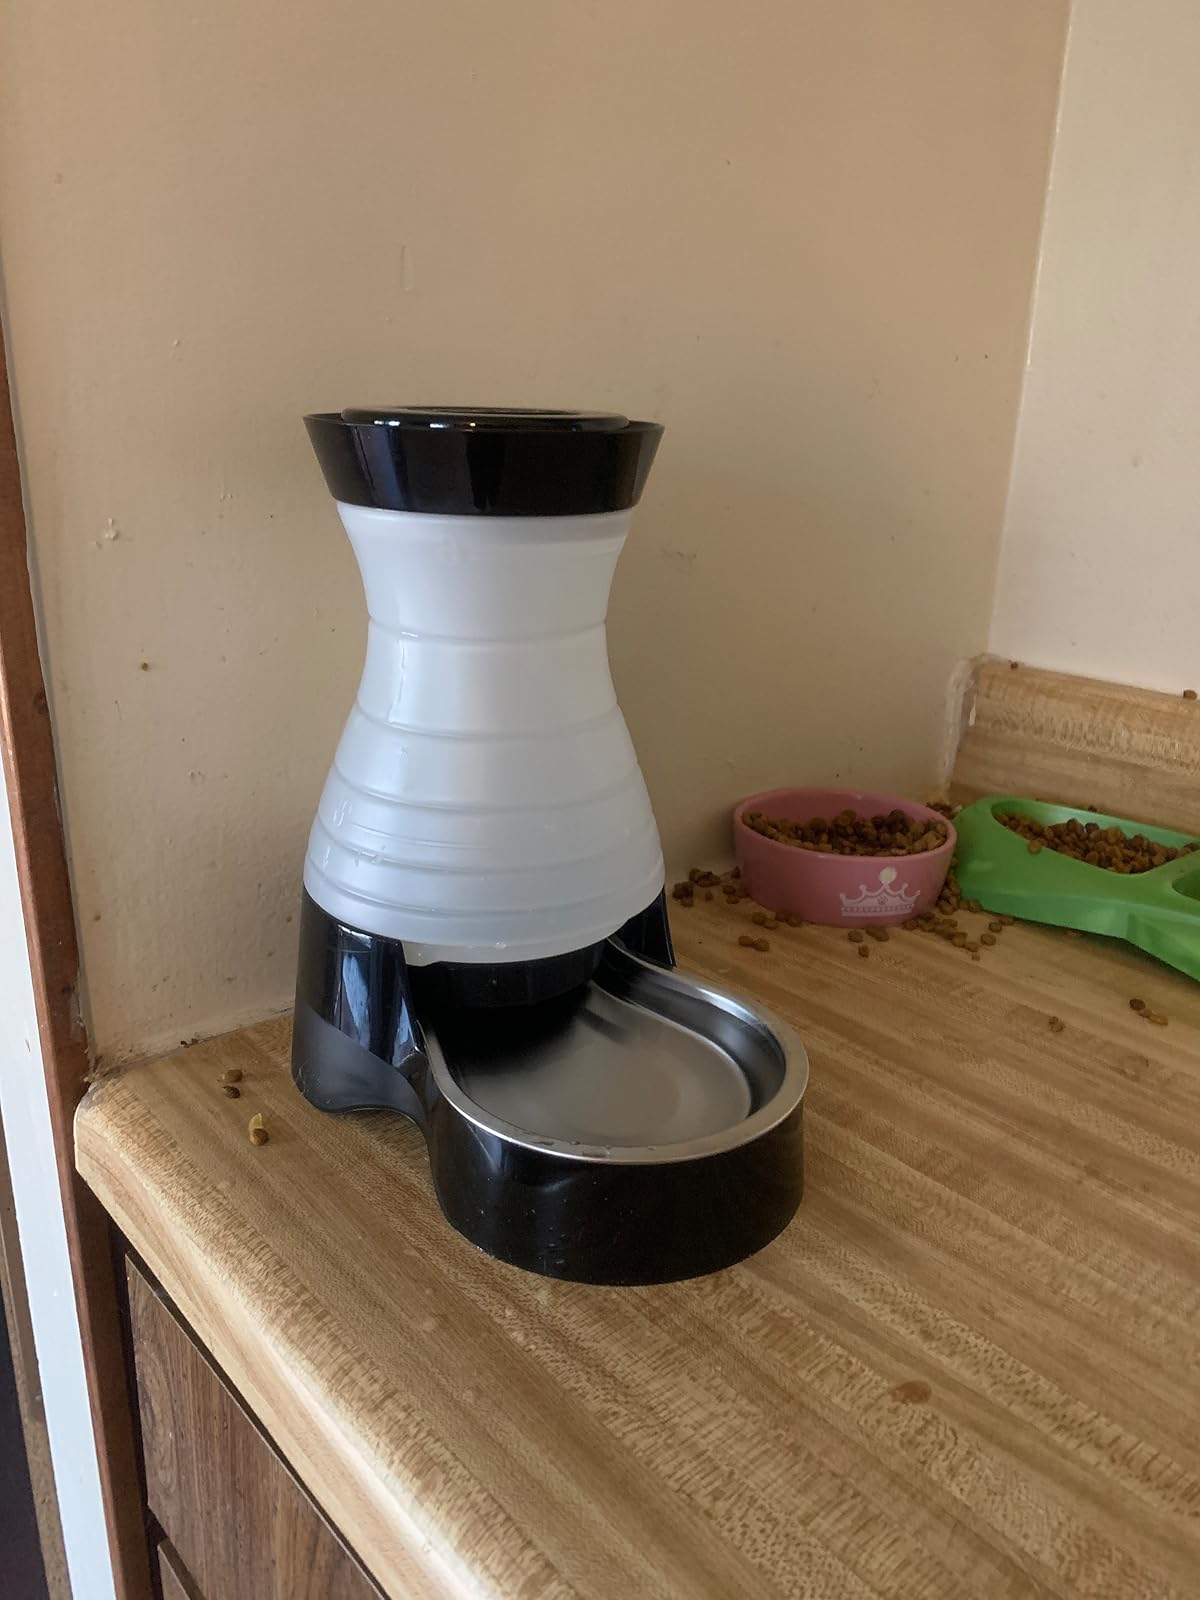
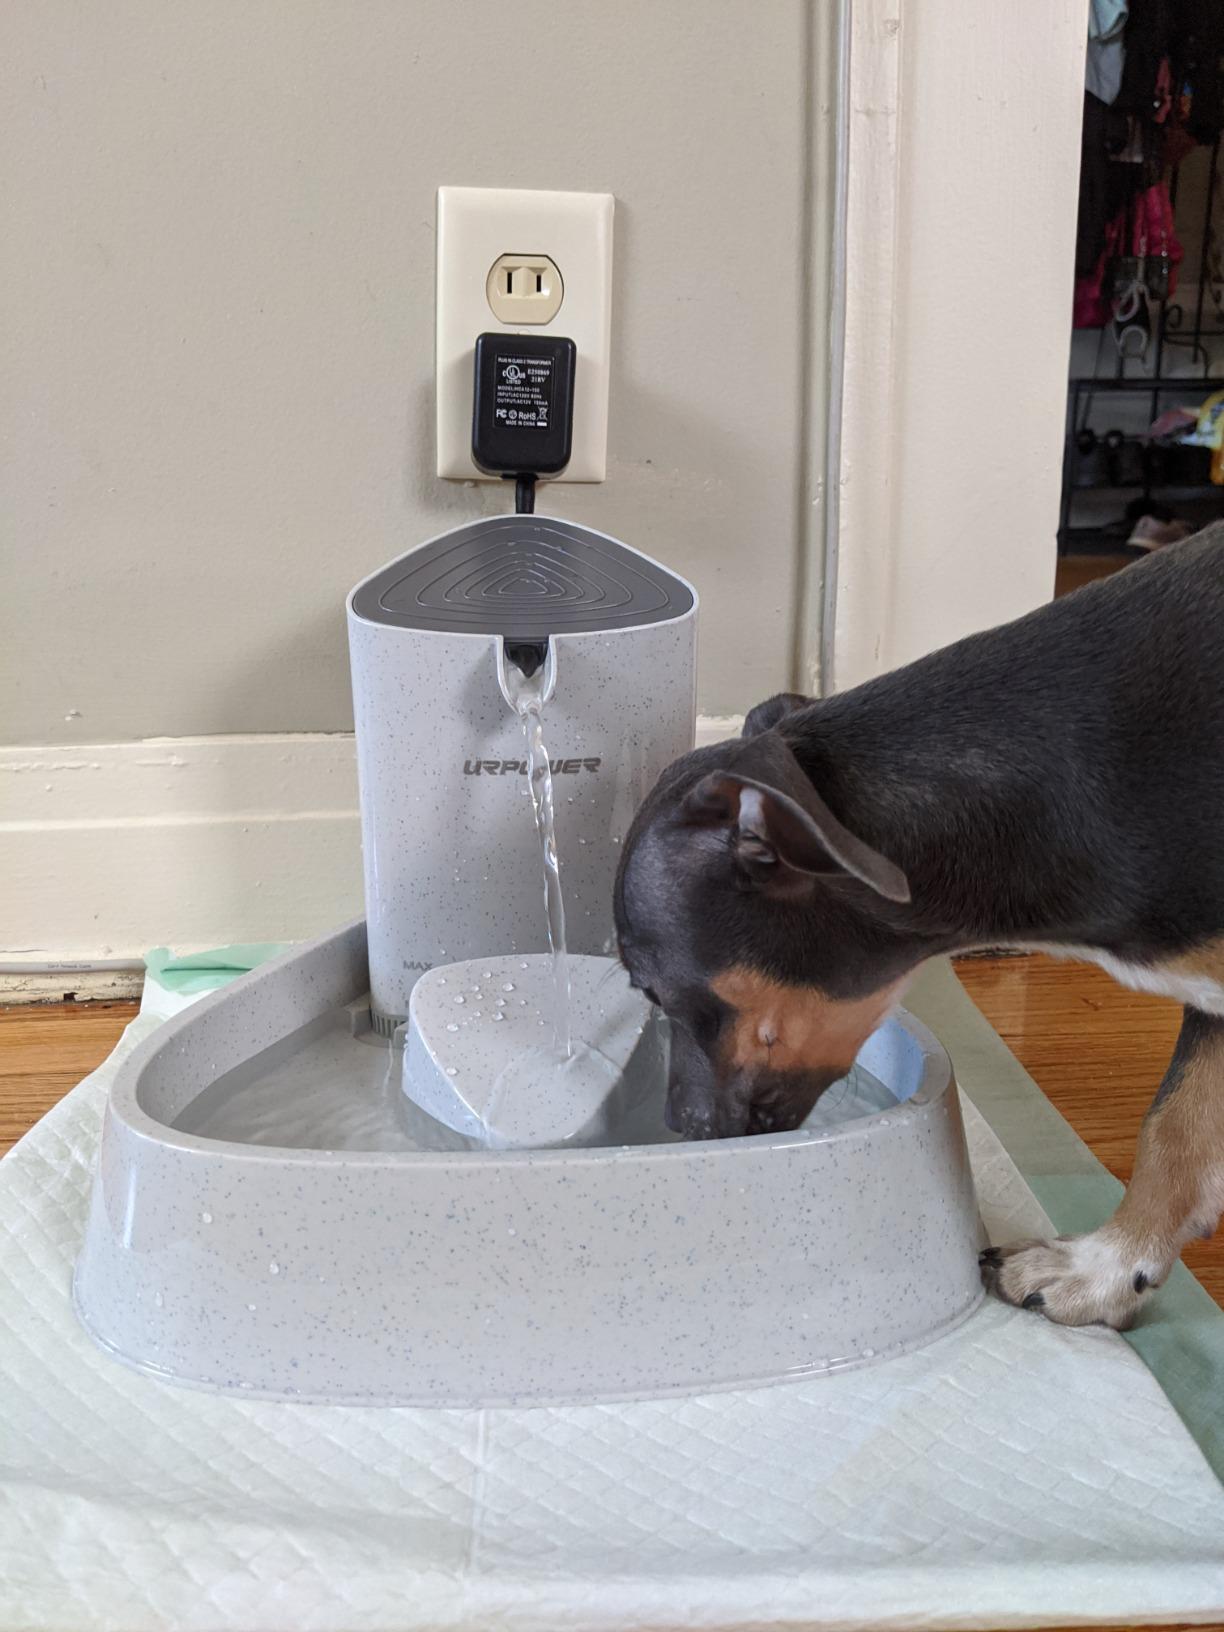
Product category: items_bowl
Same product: no